Wau County

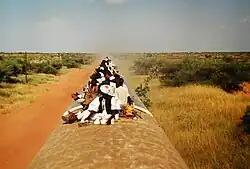
Train in Wau County

Wau County is a county in Western Bahr el Ghazal state, in the Bahr el Ghazal region of South Sudan. Wau County was home to the state's capital, Wau. It is the most populous county in the state with over 232,910 people.